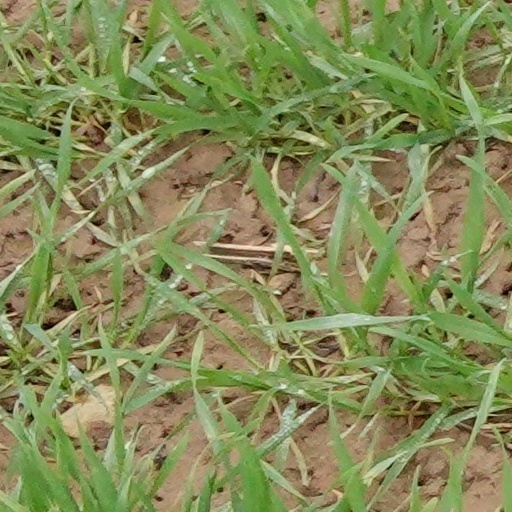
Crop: wheat